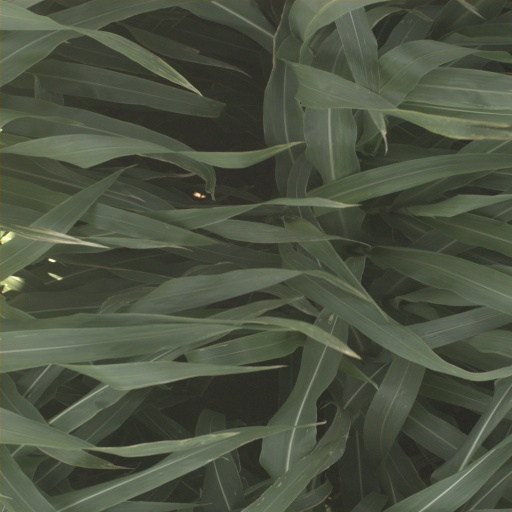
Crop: sorghum